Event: Nepal Earthquake
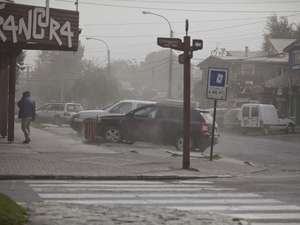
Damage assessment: damage